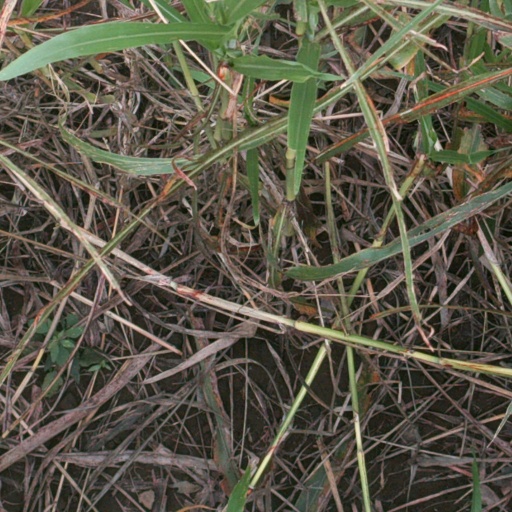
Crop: sorghum